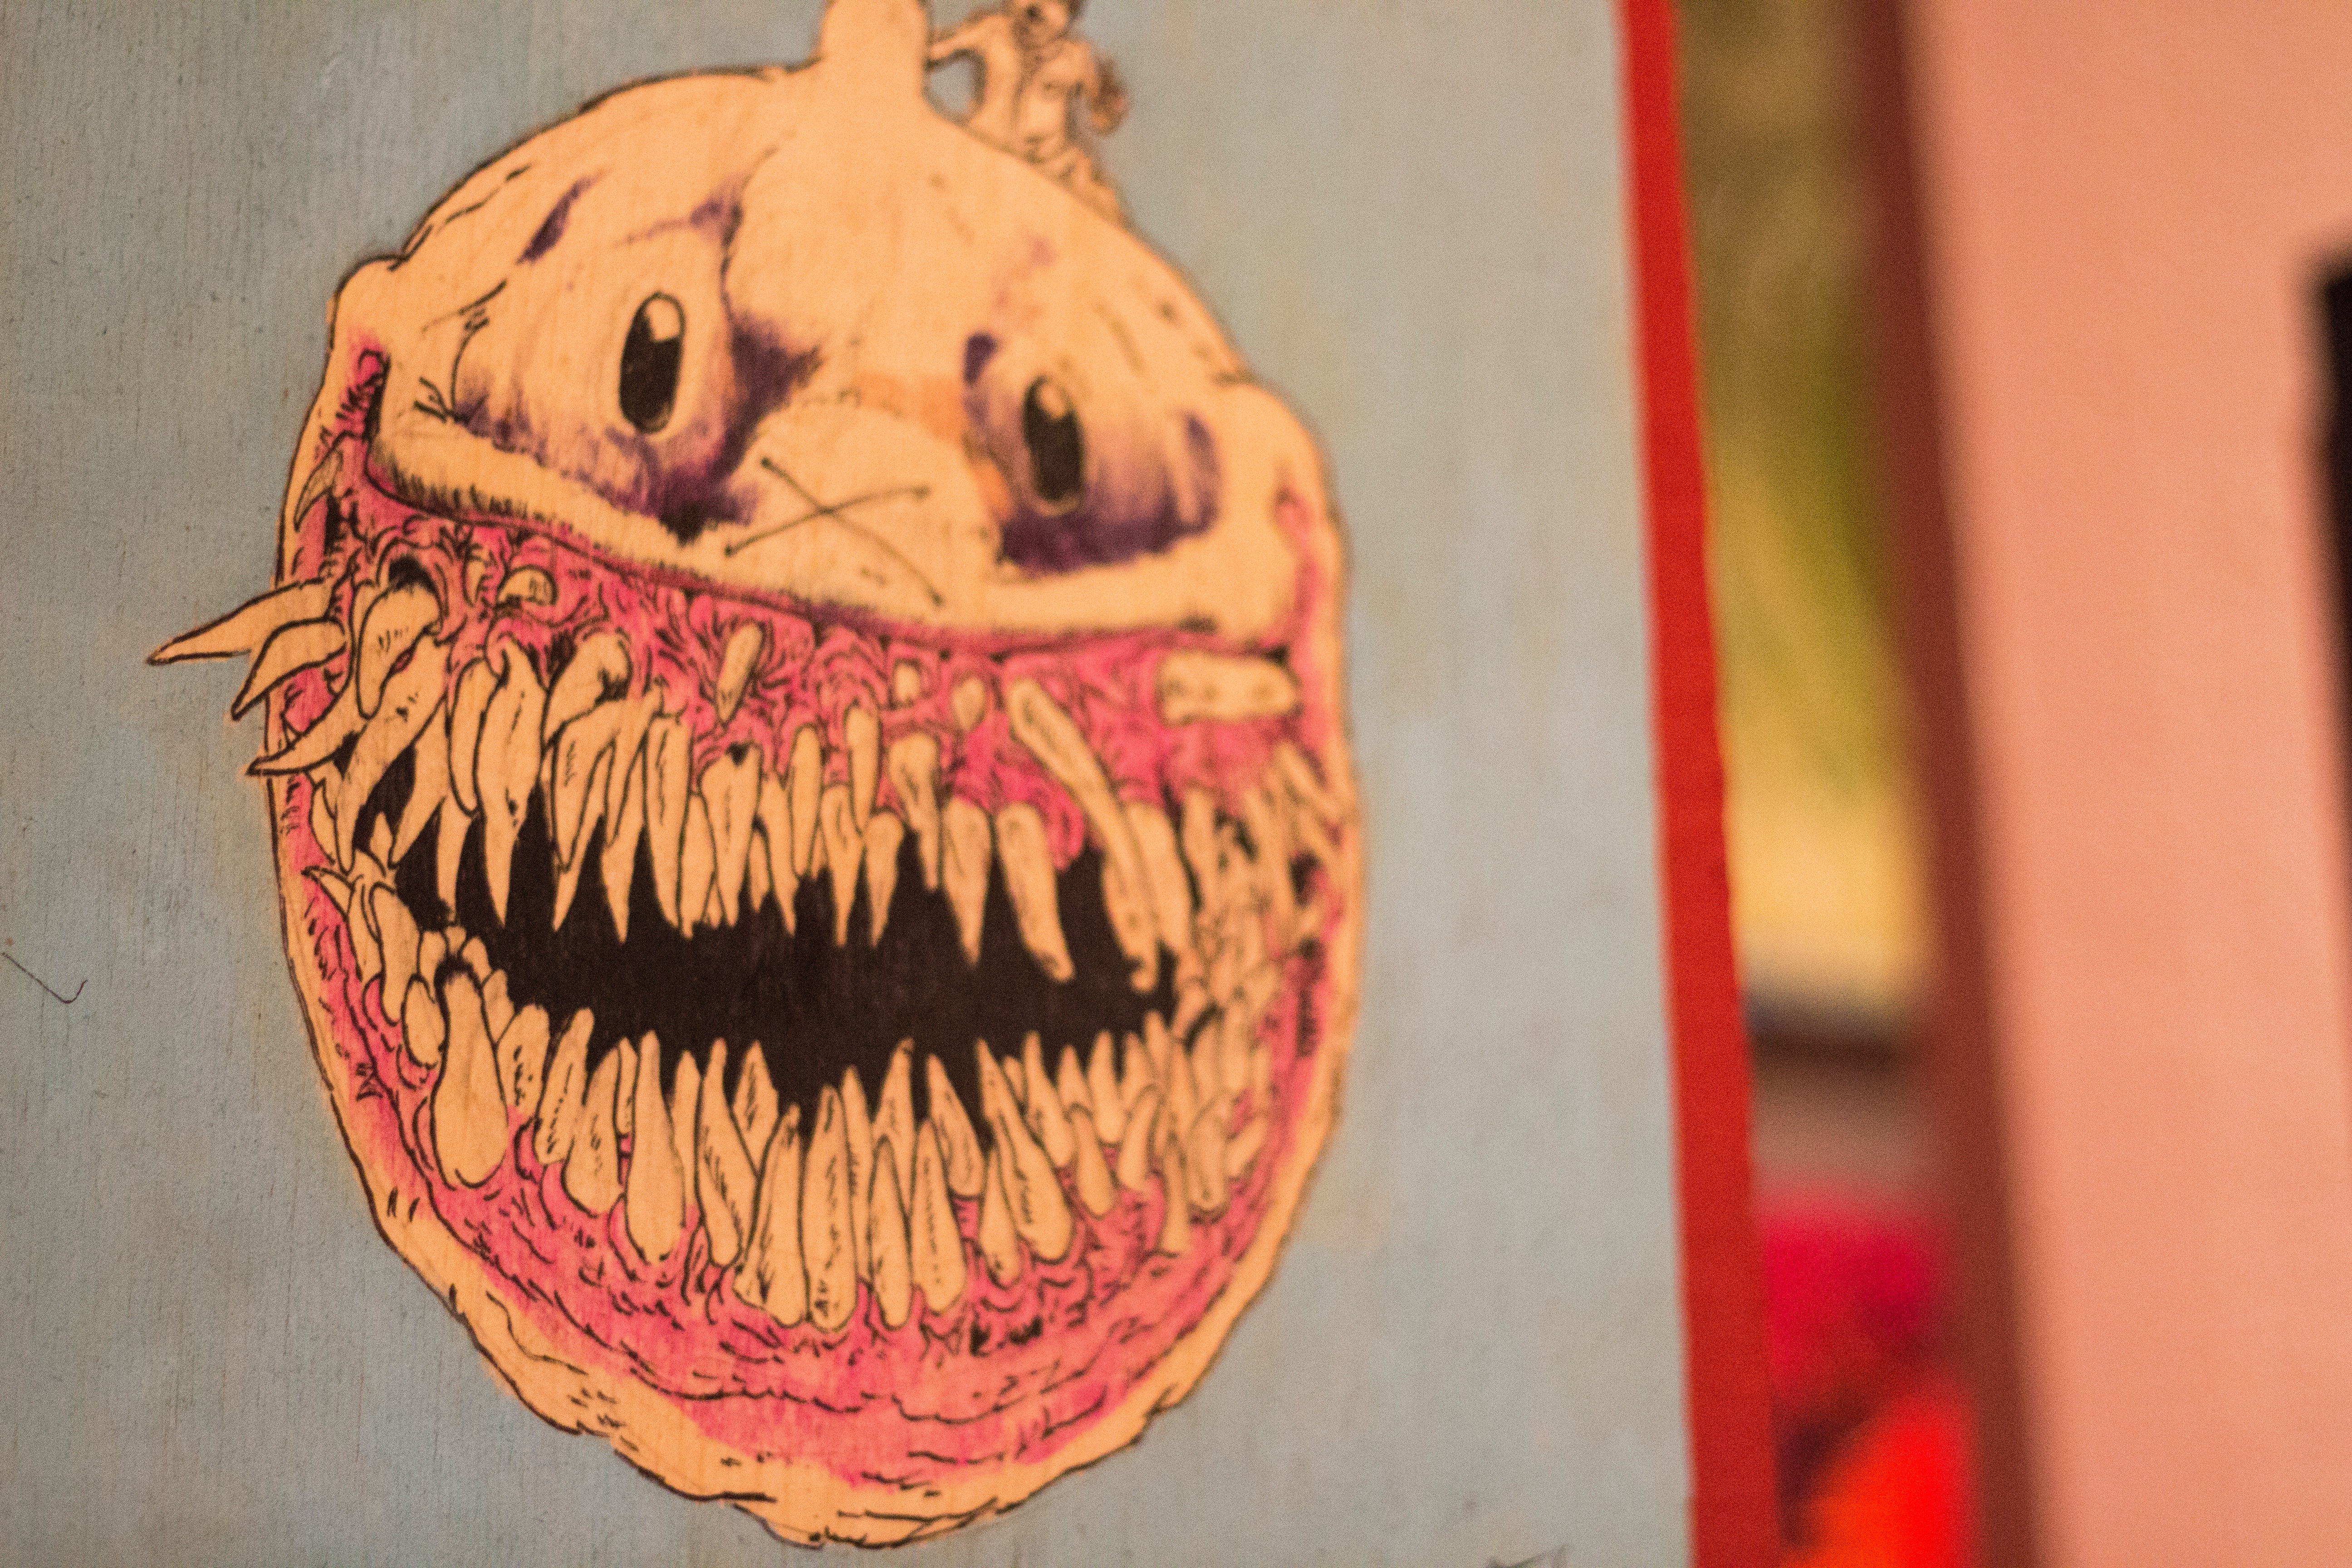
red, clothing, human body, face, art, head, organ, carving, costume